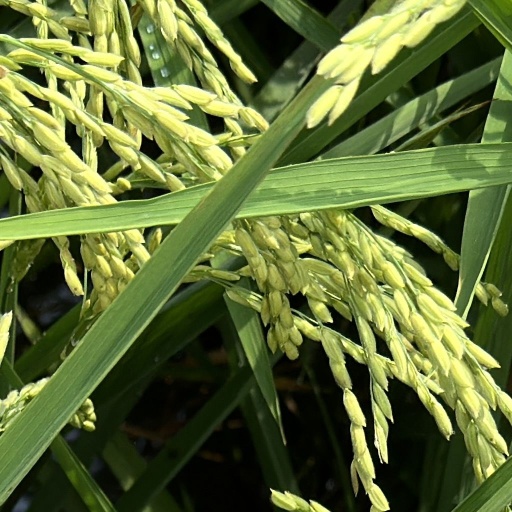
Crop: rice